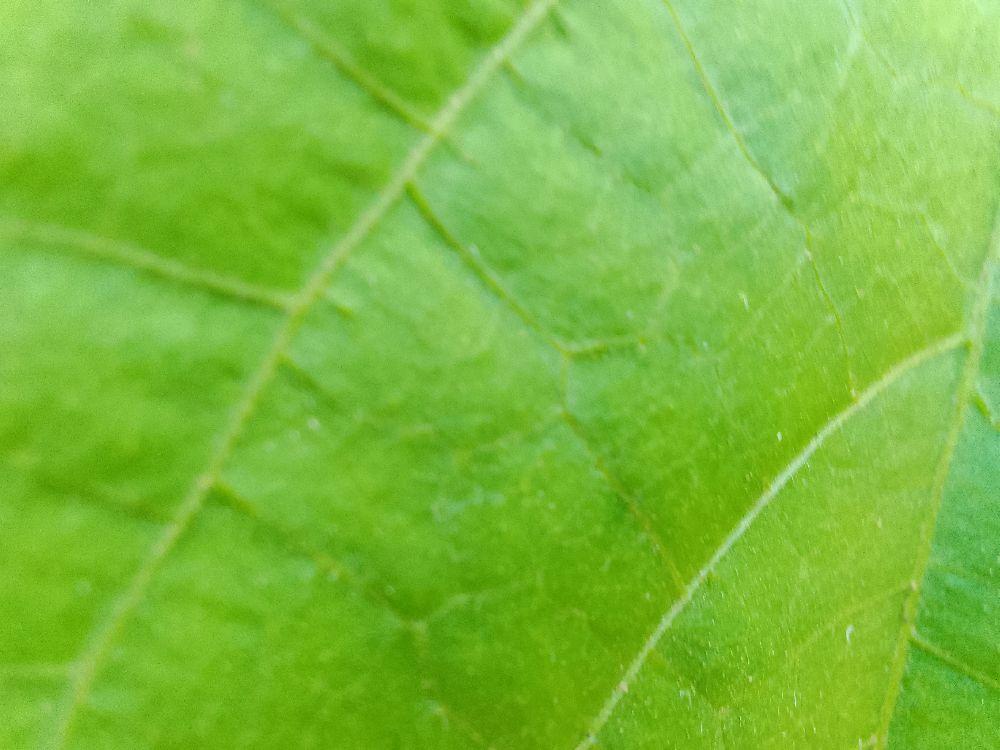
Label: healthy